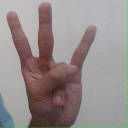
अक्षर: क्ष